Socialist feminism

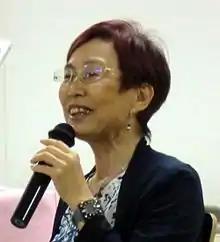
Ueno Chizuko, giving a talk at the University of Tokyo, in 2014

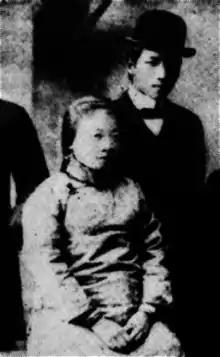
He Zhen, socialist feminist, born in 1884

Socialist feminist Claudia Jones worked to incorporate Black women, other working women of color, and their needs into The Communist Party in the 1930s. This is because The Communist Party tended to default to issues of the white, male proletariat. Jones theoretical background rests at the intersection of Marxism, Black Nationalism, and Feminism and she is credited with theorizing "triple oppression", the concept that Black and Brown women experience oppression based on race, class, and gender. Jones further argues that white women, much less Black and Brown working women, would never be liberated if the structures of colonialism were not abolished and Black Nationalism were not adopted.